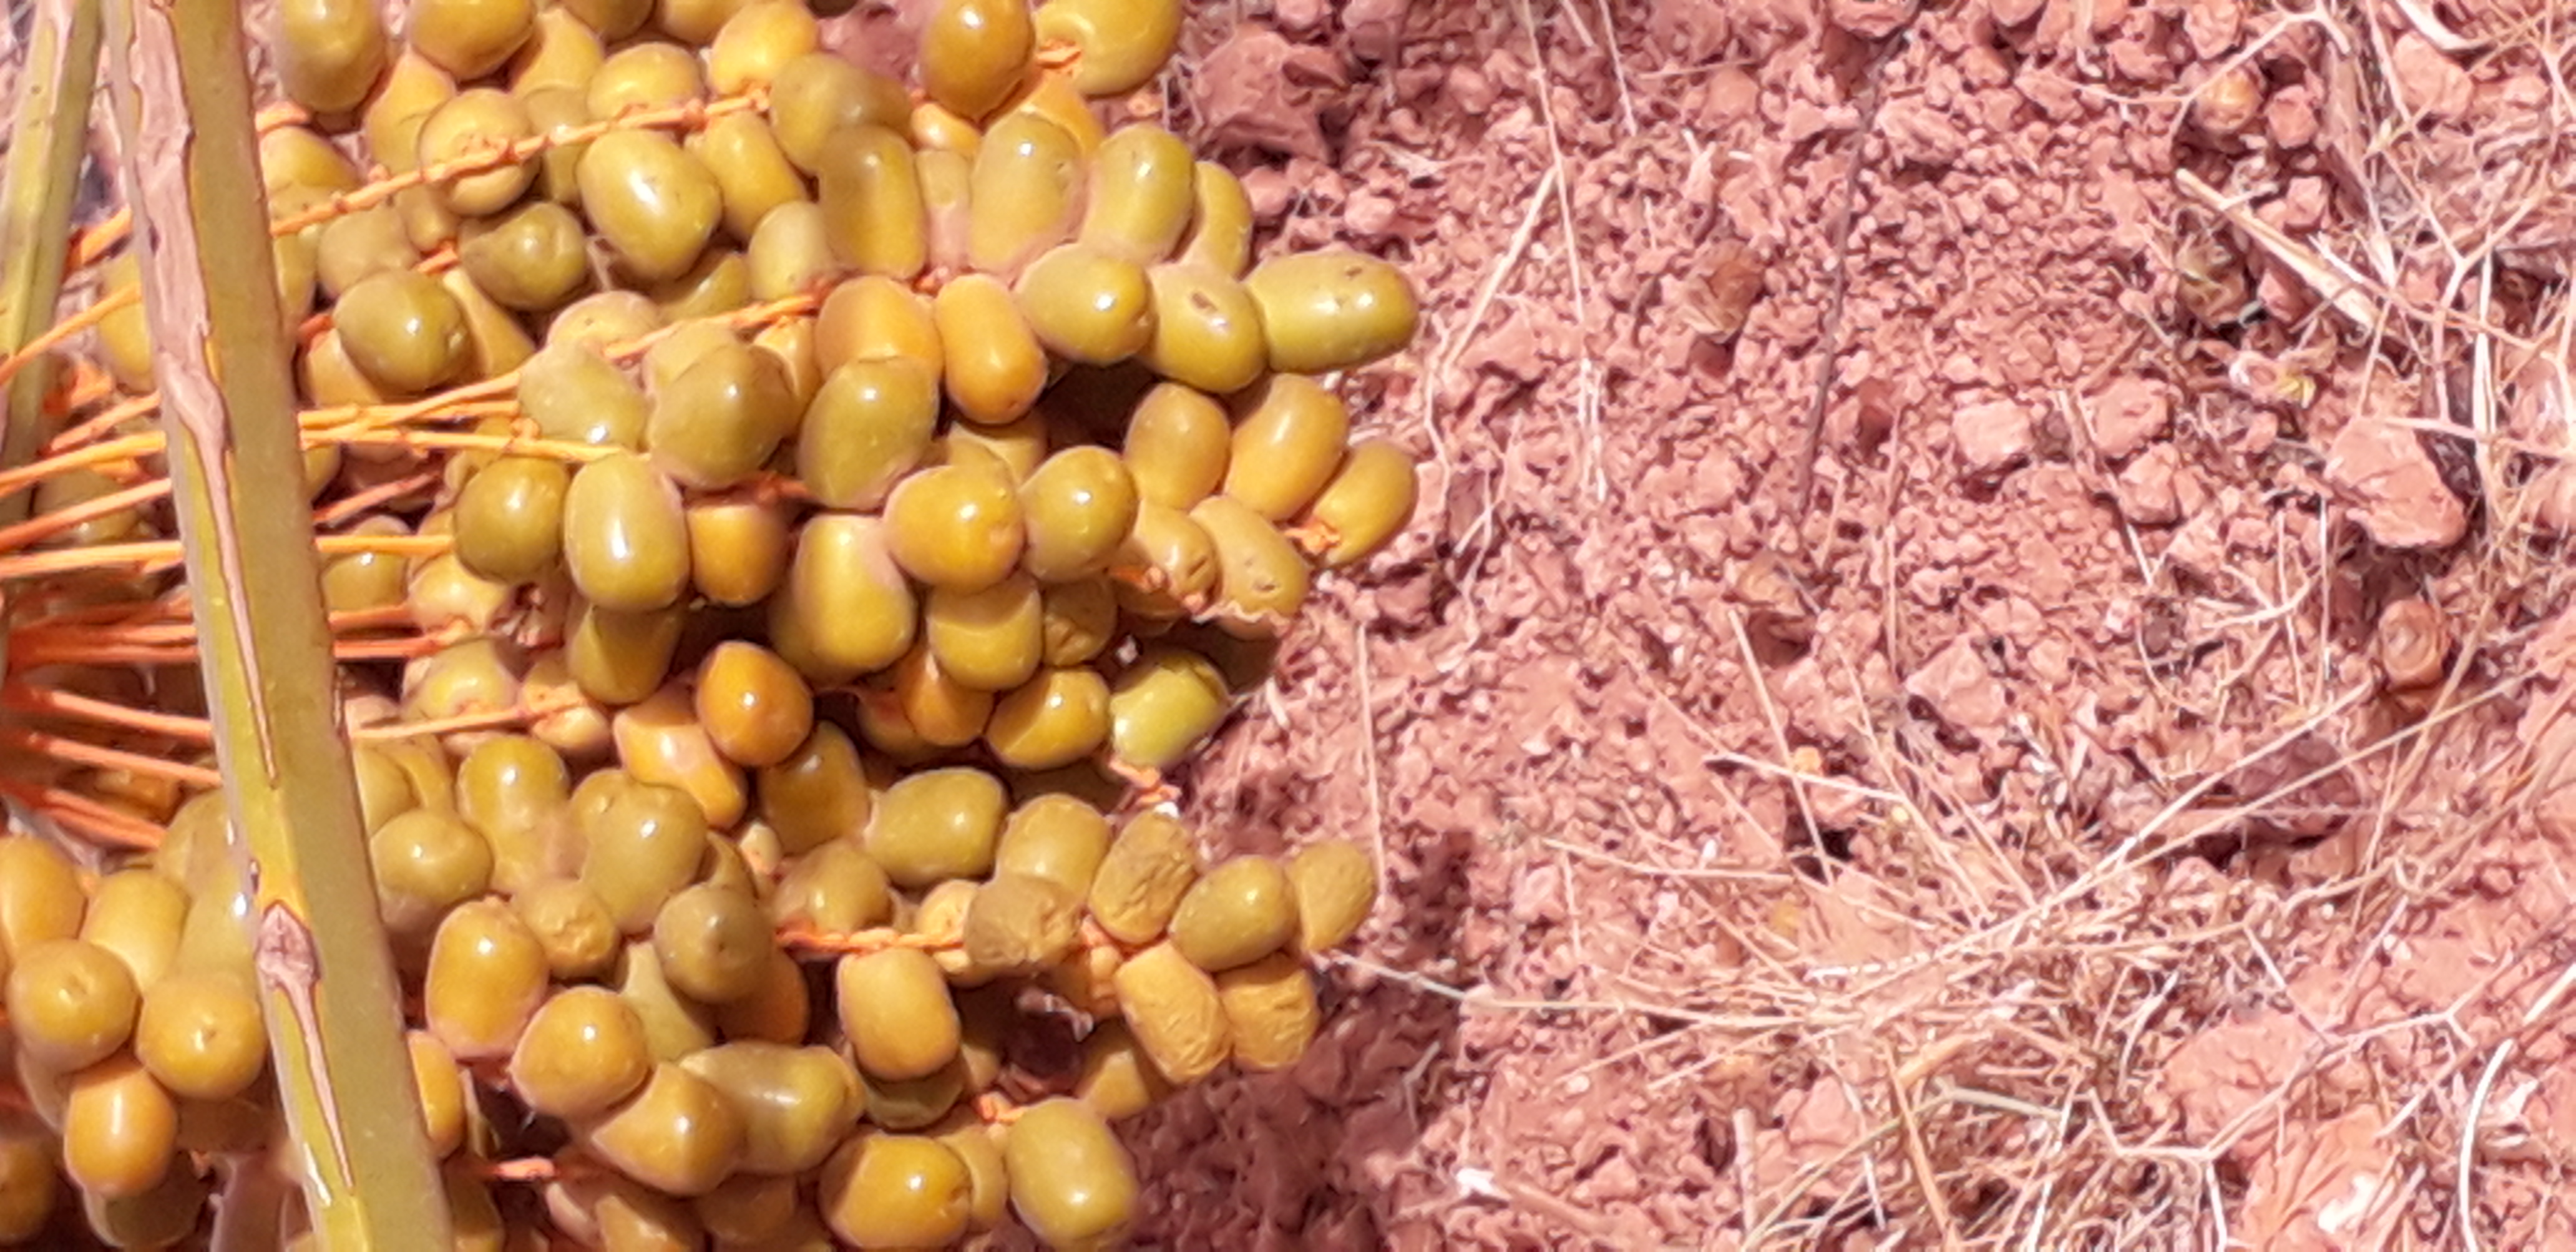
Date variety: Boufagous